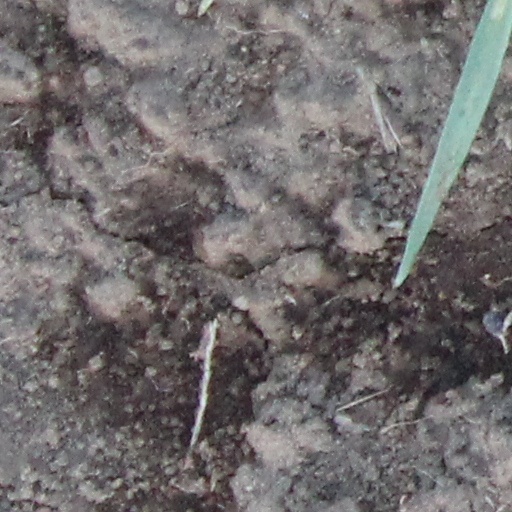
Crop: wheat